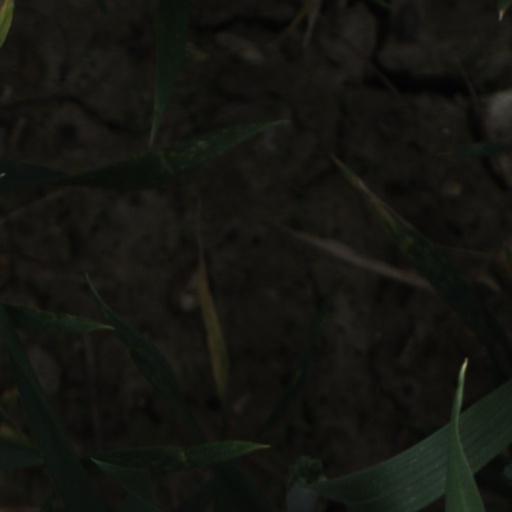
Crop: wheat